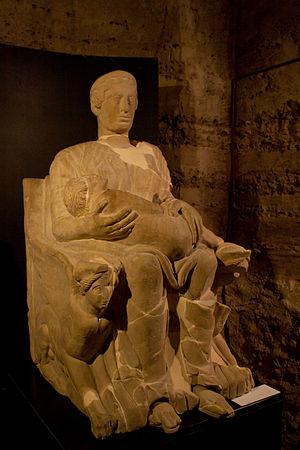
Chianciano Terme est une commune italienne de la province de Sienne dans la région Toscane en Italie. C'est une ville thermale.